Frank Eugene Nichols House

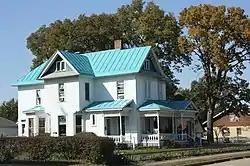
Frank Eugene Nichols House

The Frank Eugene Nichols House is located in Onalaska, Wisconsin. It was added to the State Register of Historic Places in 1992 and to the National Register of Historic Places the following year.